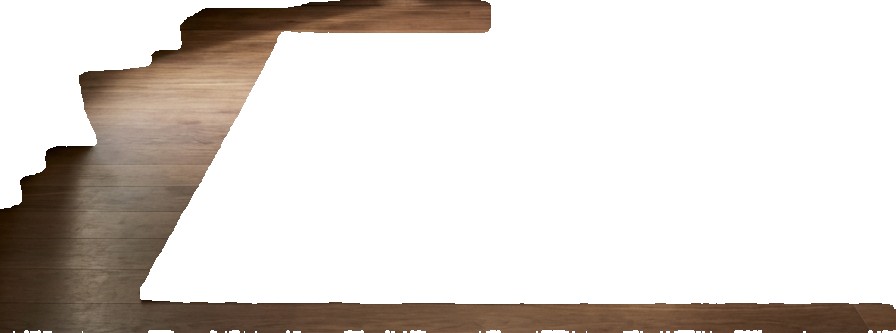
Surface category: floors